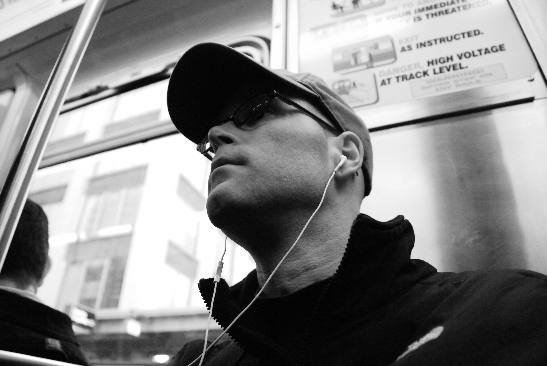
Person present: Yes